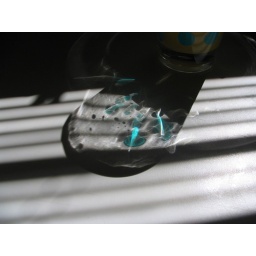
One morning while drinking my orange juice I became facinated by the reflection of the light through the plastic glass.